Italians

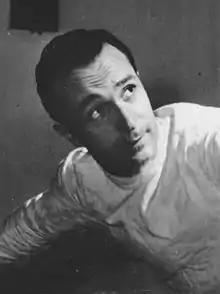
Edoardo Mangiarotti, the world's most successful fencer

Since the development of the Italian film industry in the early 1900s, Italian filmmakers and performers have, at times, experienced both domestic and international success, and have influenced film movements throughout the world. The history of Italian cinema began a few months after the Lumière brothers began motion picture exhibitions. The first Italian director is considered to be Vittorio Calcina, a collaborator of the Lumière Brothers, who filmed Pope Leo XIII in 1896. In the 1910s the Italian film industry developed rapidly. "Cabiria", a 1914 Italian epic film directed by Giovanni Pastrone, is considered the most famous Italian silent film. It was also the first film in history to be shown in the White House. The oldest European avant-garde cinema movement, Italian futurism, took place in the late 1910s.